The Man in My Life

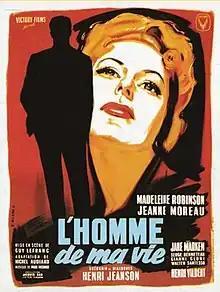

The Man in My Life is a 1952 French-Italian drama film directed by Guy Lefranc and starring Madeleine Robinson, Jeanne Moreau and Jane Marken. It was made at the Cinecittà studios in Rome.